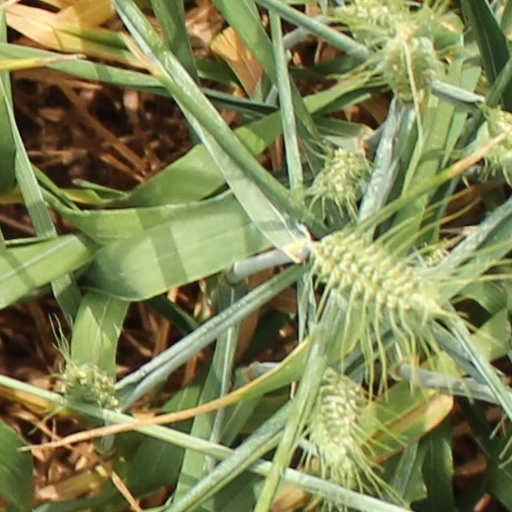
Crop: wheat